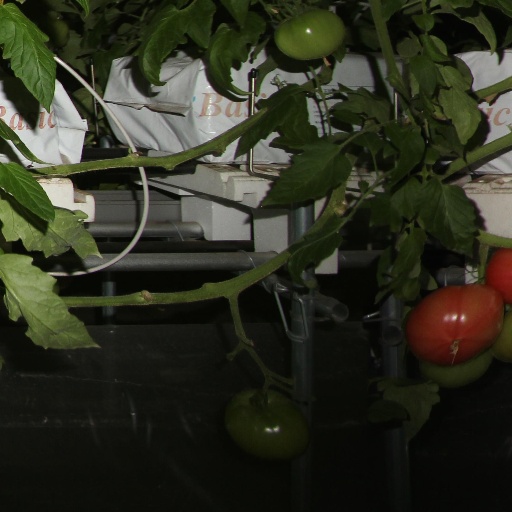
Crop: tomato